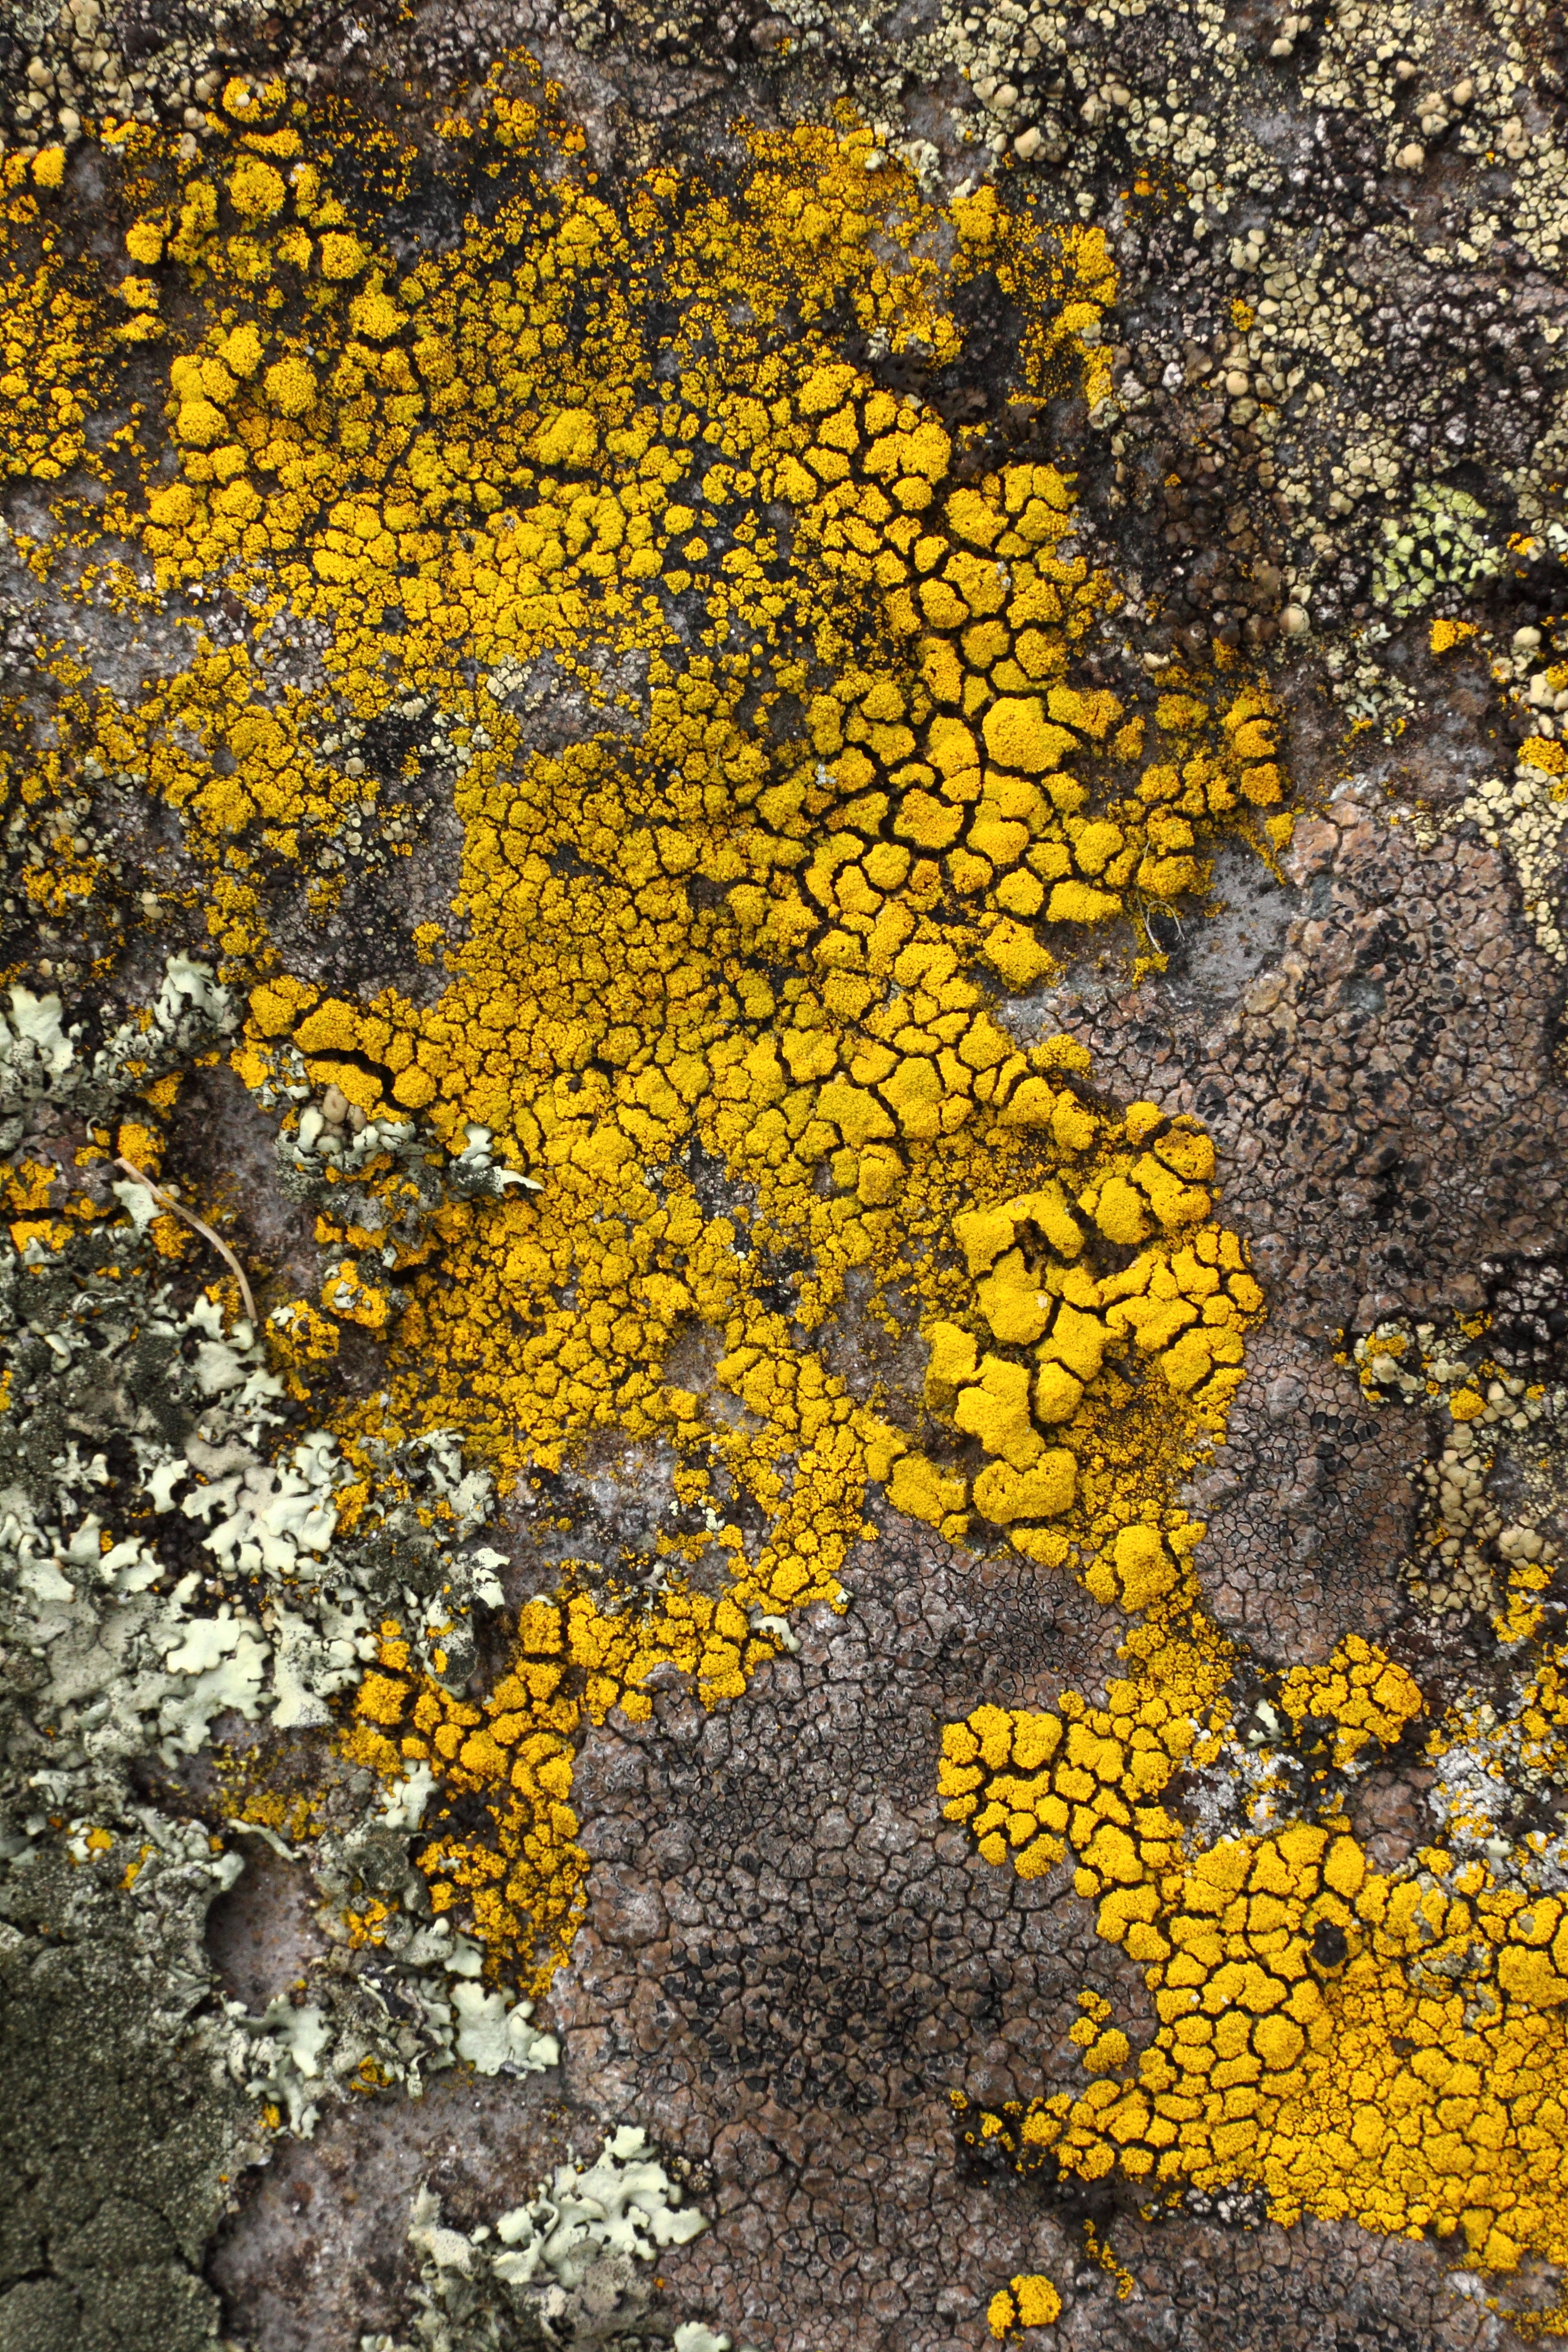
rock, sunlight, texture, leaf, trunk, wall, stone, asphalt, pattern, autumn, soil, yellow, material, lichen, road surface